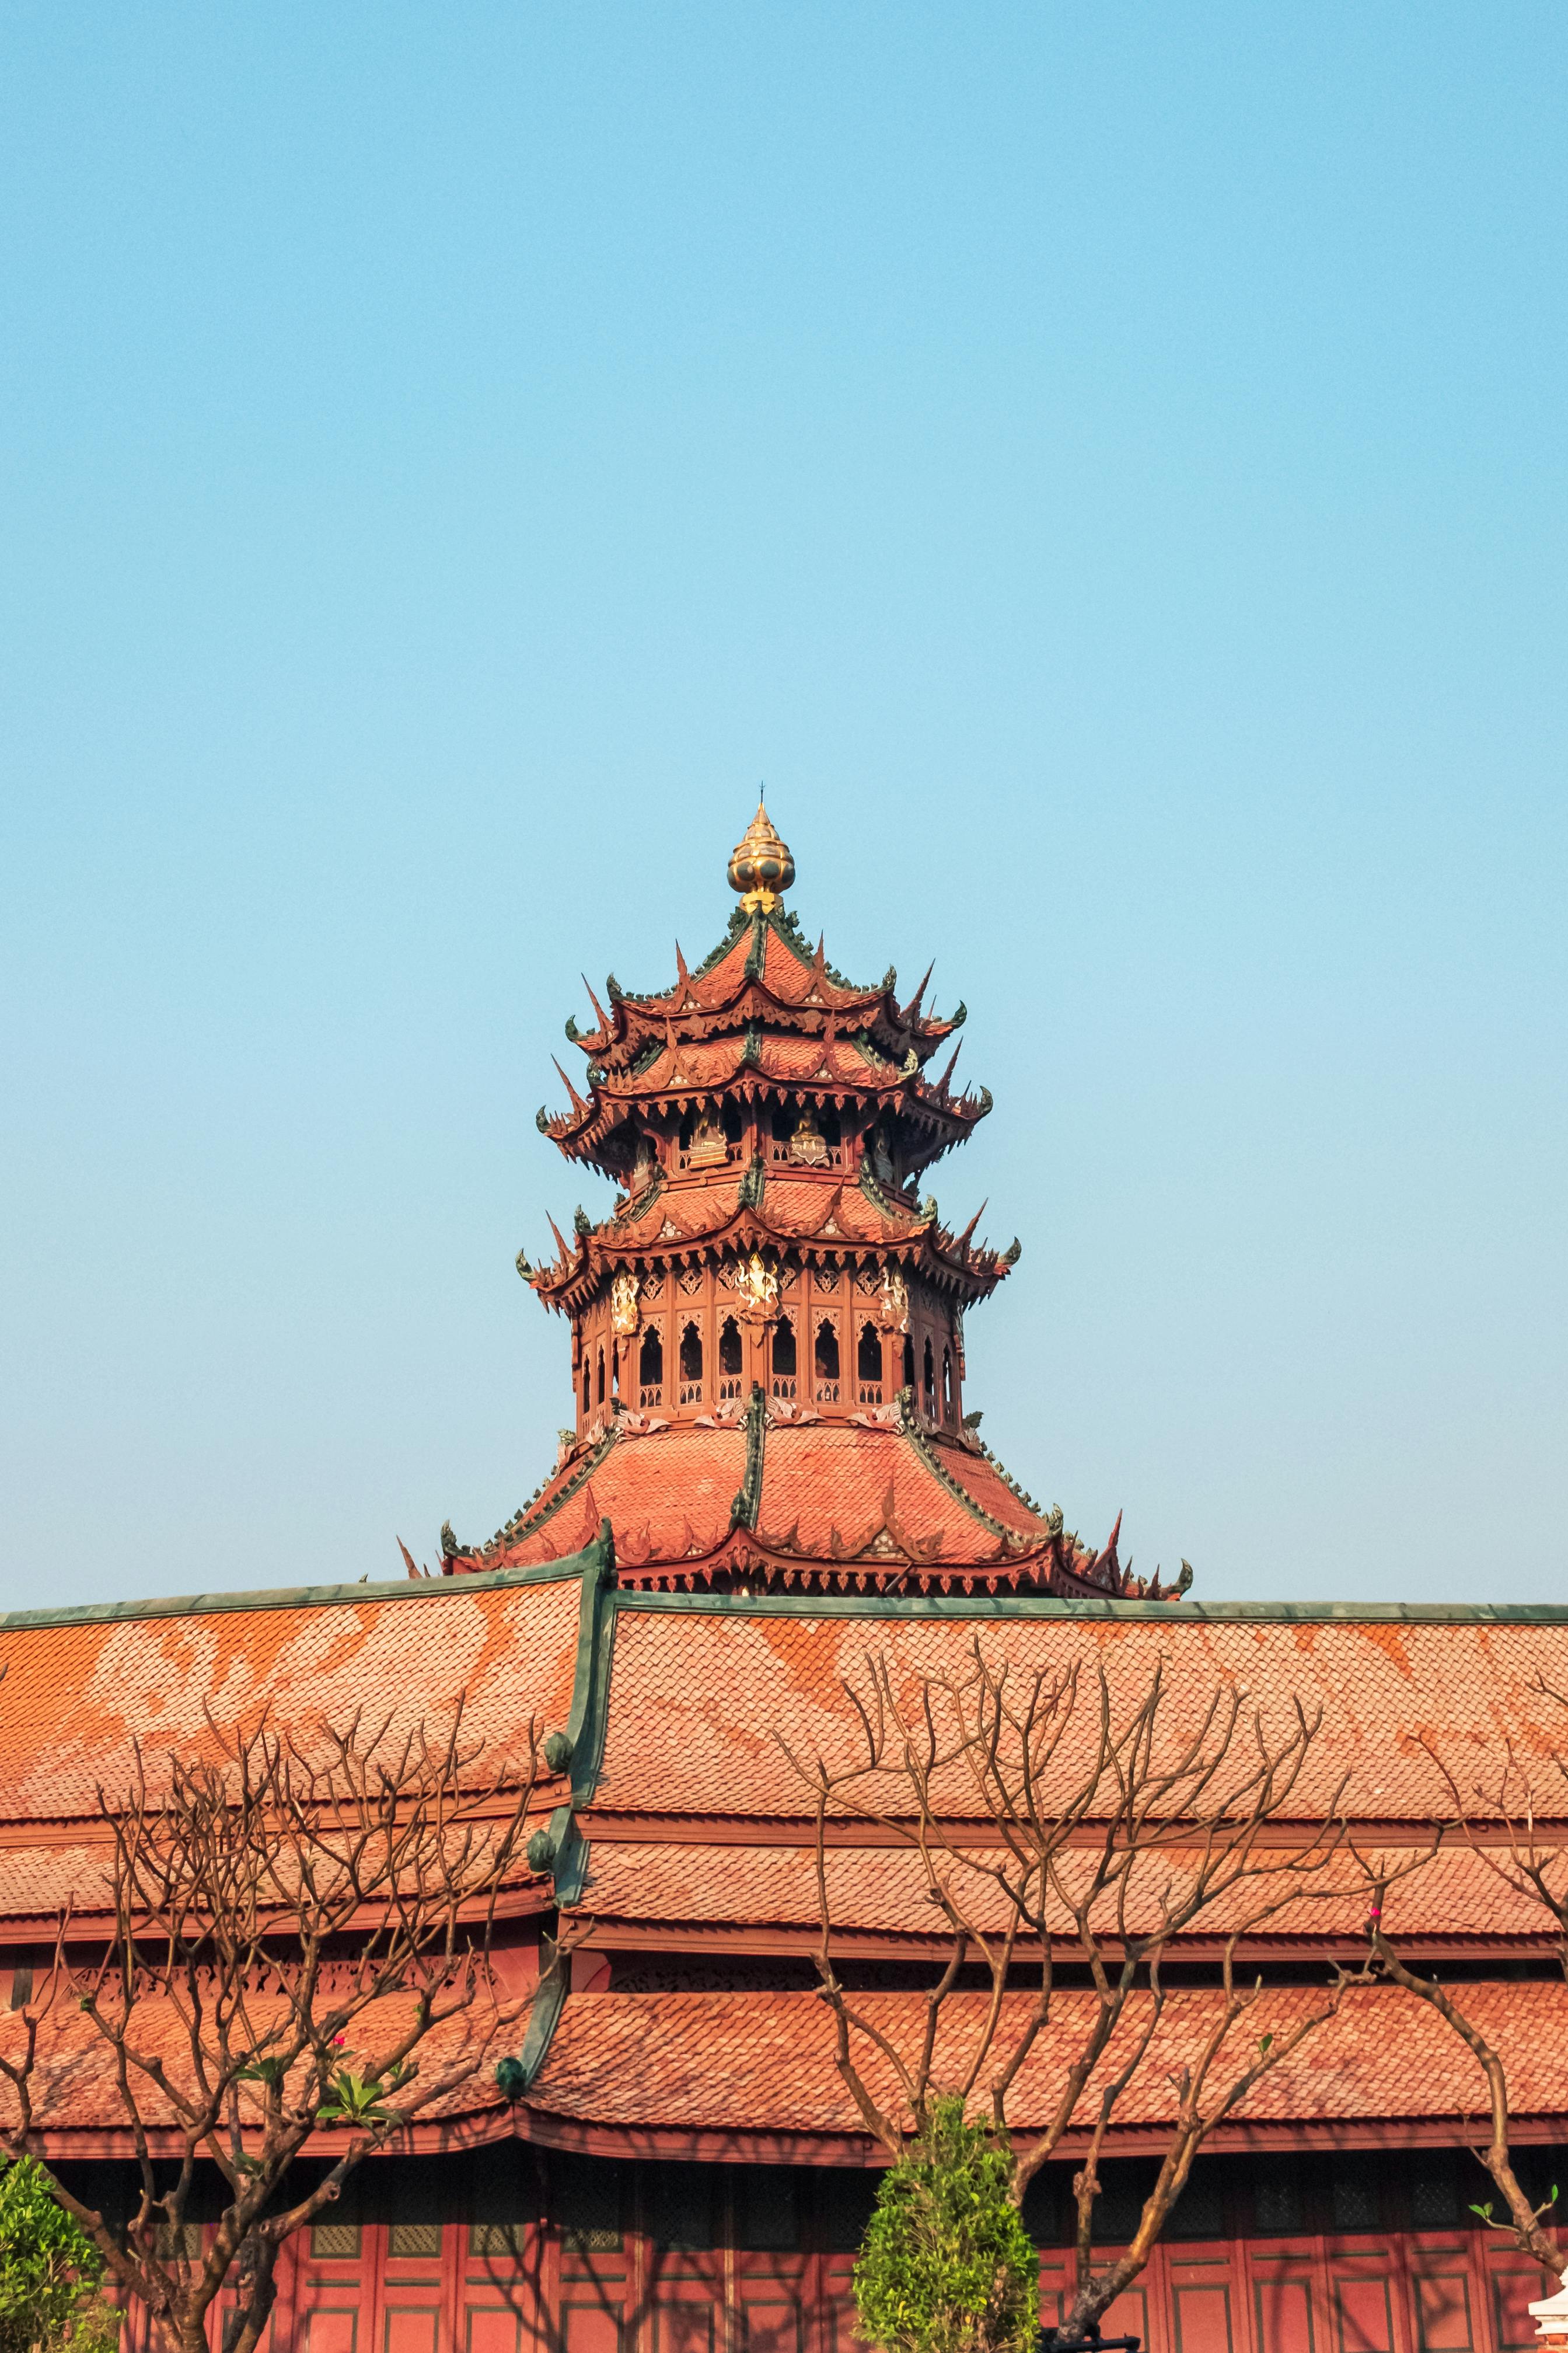
city, sky, plant, tree, temple, finial, building, chinese architecture, pagoda, facade, window, roof, tower, spire, japanese architecture, house, place of worship, medieval architecture, historic site, holy places, cloud, steeple, tourism, ancient history, symmetry, monastery, classical architecture, tourist attraction, brickwork, evening, shrine, history